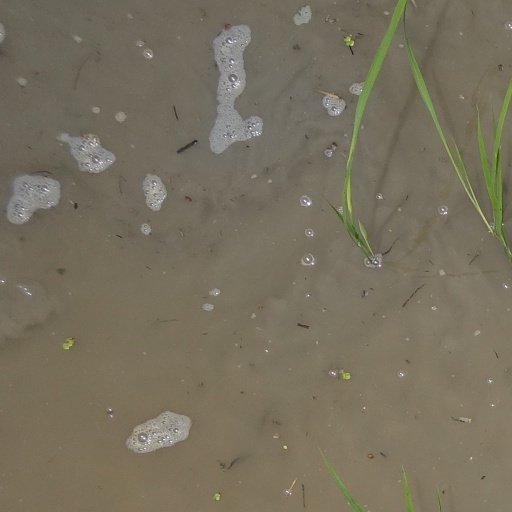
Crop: rice